Pope Manufacturing Company

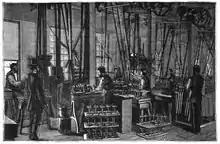
Illustration of Pope Manufacturing Company from "Frank Leslie's"

The Pope Manufacturing Company was an American manufacturer of bicycles, motorcycles, and automobiles. The company was founded by Albert Augustus Pope around 1876 in Boston, Massachusetts, and incorporated in Hartford, Connecticut, in 1877. Manufacturing of bicycles began in 1878 in Hartford at the Weed Sewing Machine Company factory. From 1905 to 1913, Pope gradually consolidated manufacturing to a plant in Westfield, Massachusetts, while the main offices remained in Hartford. The company ceased automobile production in 1915 and ceased motorcycle production in 1918, and subsequently underwent a variety of changes in form, name and product lines. Its Columbia brand of bicycles, first marketed in the late 1870s, continues to be actively sold.